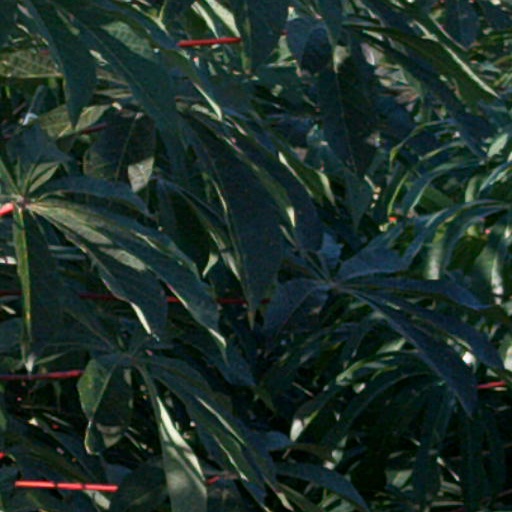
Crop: cassava